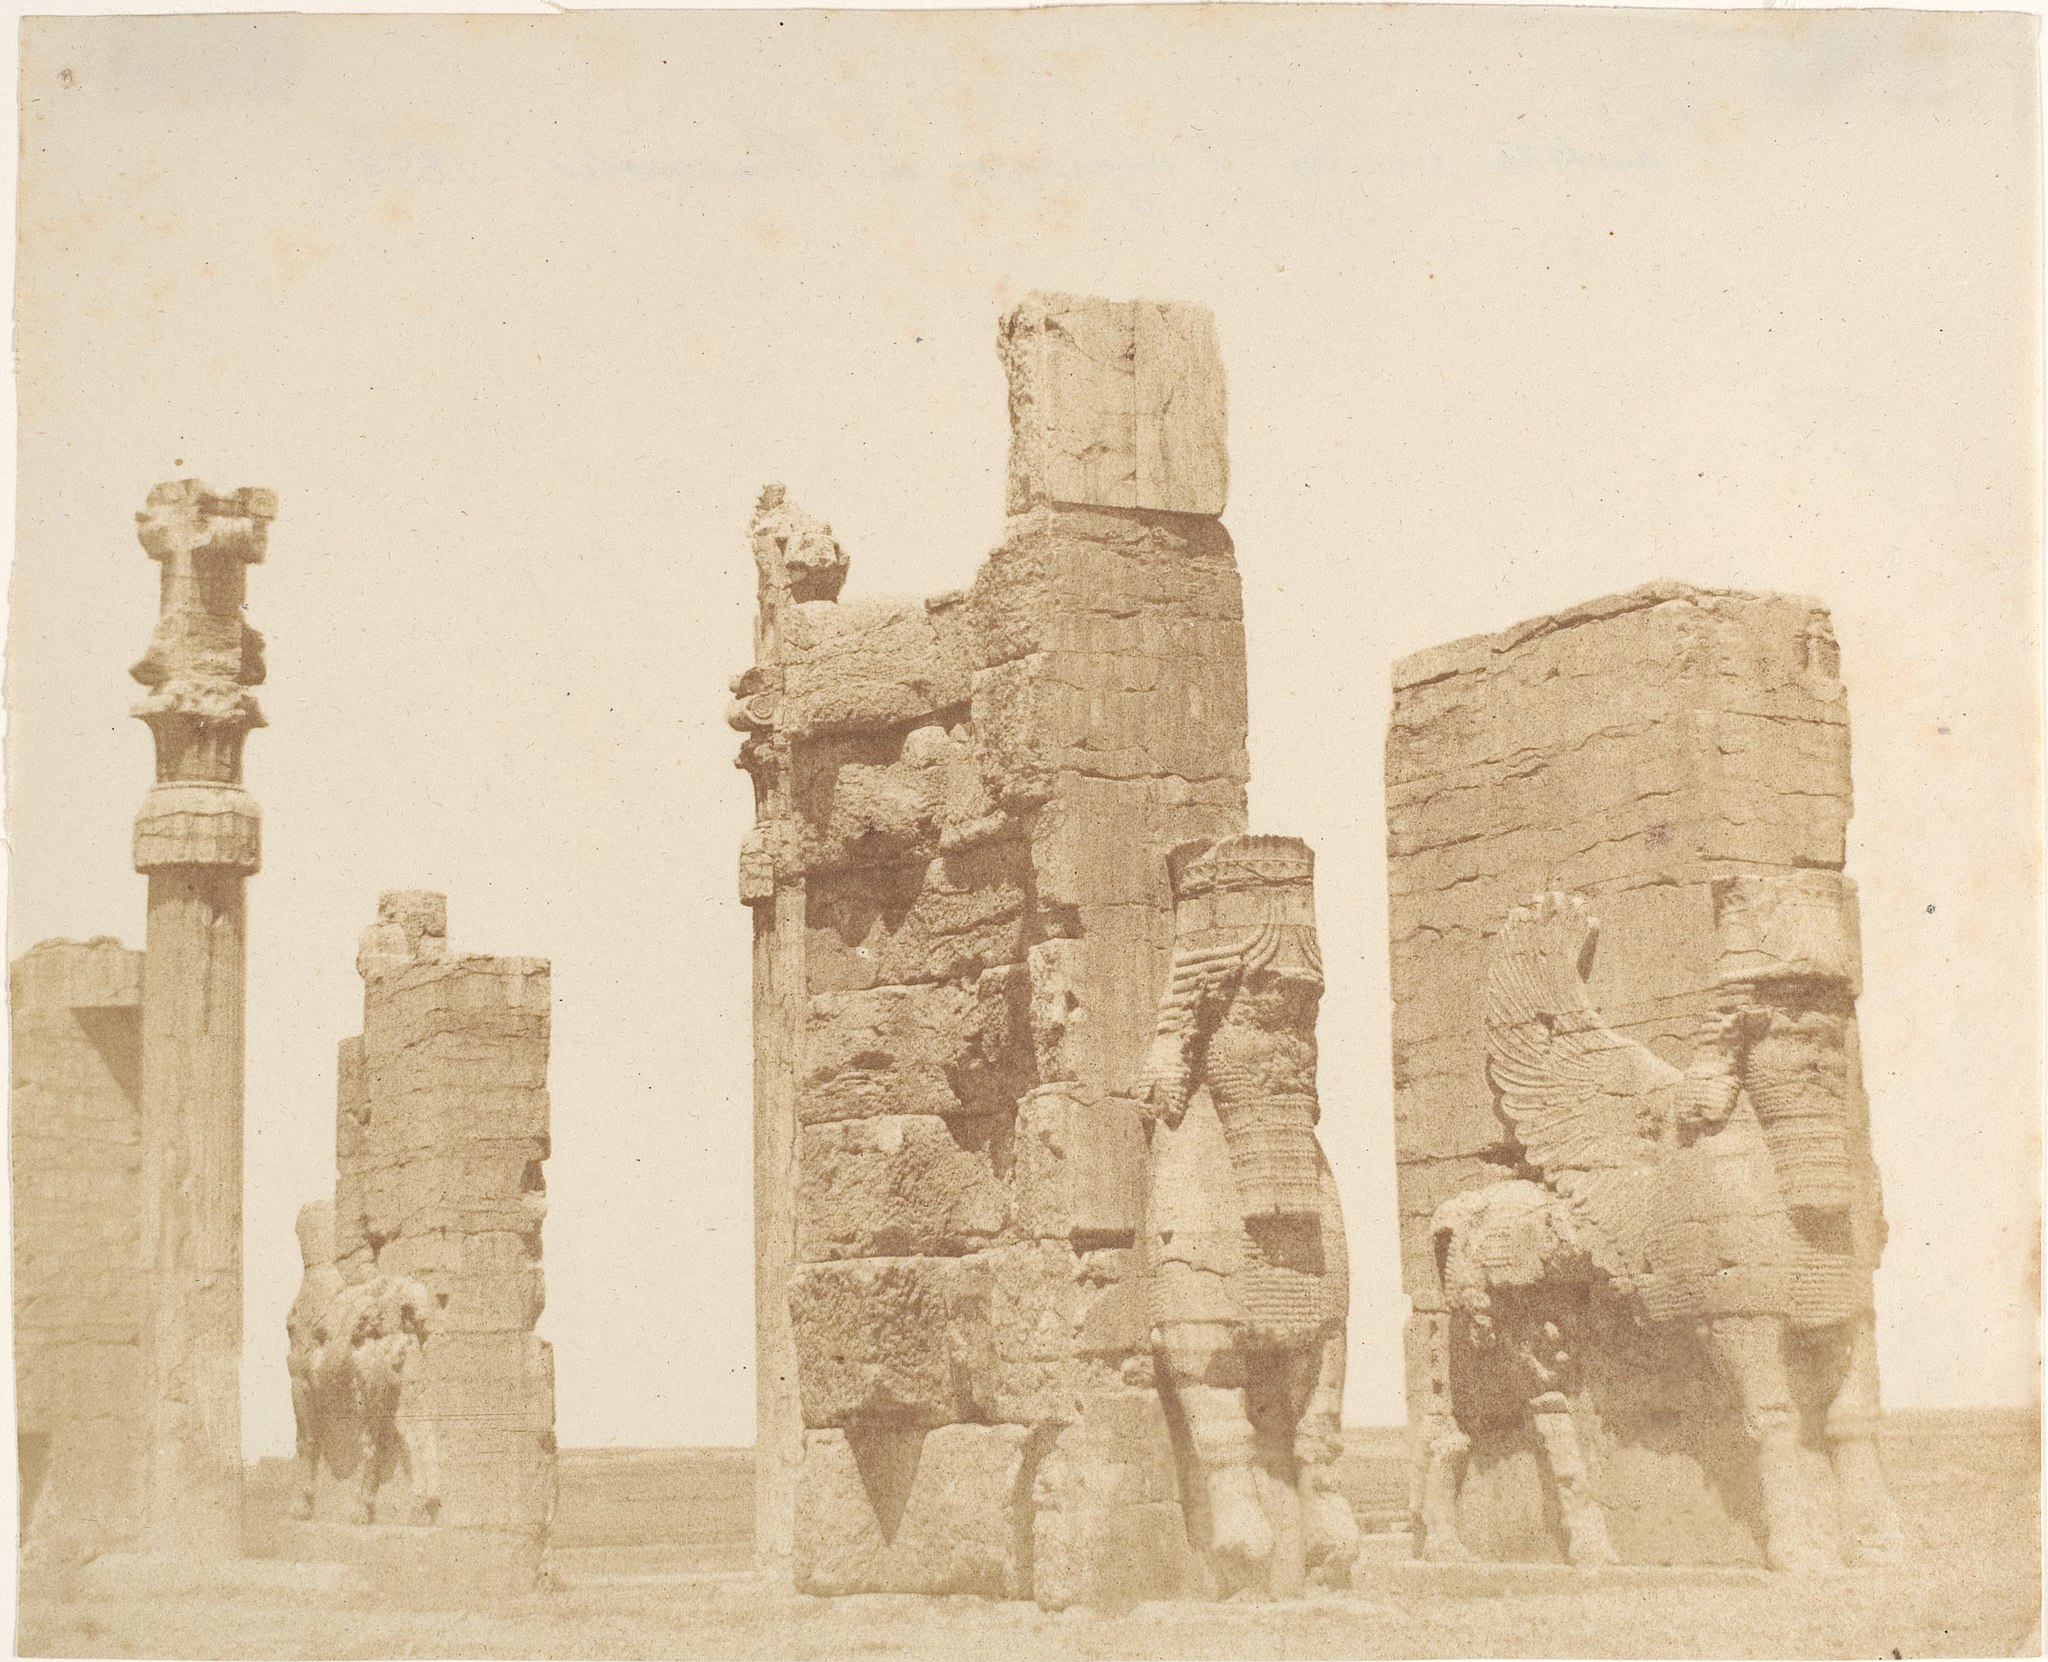
Title: L'antica porta d'ingrezza a Persepolis]
Description: Photograph; Photographs
Date: 1858
Categories: CC-Zero, Gate of All Nations, Department of Photographs, Metropolitan Museum of Art, Artworks without Wikidata item, Artworks with known accession number, Images from Metropolitan Museum of Art, GWToolset Batch Upload, Persepolis in the 19th century, Historical photographs of Iran by Luigi Pesce